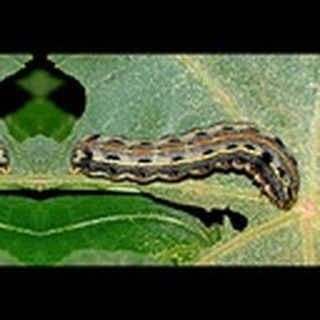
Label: cotton_army_worm